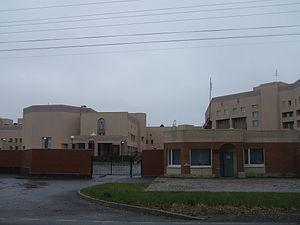
Un internat psycho-neurologique est en Russie une institution médico-sociale pour les personnes souffrant de déficiences intellectuelles, de handicap psychique ou de troubles mentaux, ayant perdu tout ou partie de leur capacité à prendre soin d’eux-mêmes et ayant besoin de soins et d’une surveillance constante pour leur santé mentale ou physique. Il fait à ce titre partie du système de soins psychiatriques de la Fédération de Russie, mais est également un établissement à caractère social.